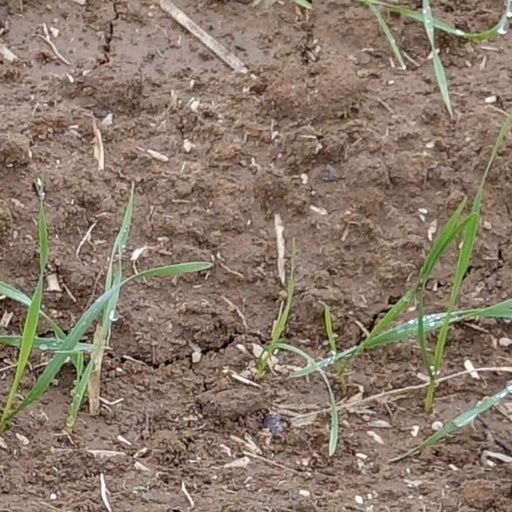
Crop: wheat